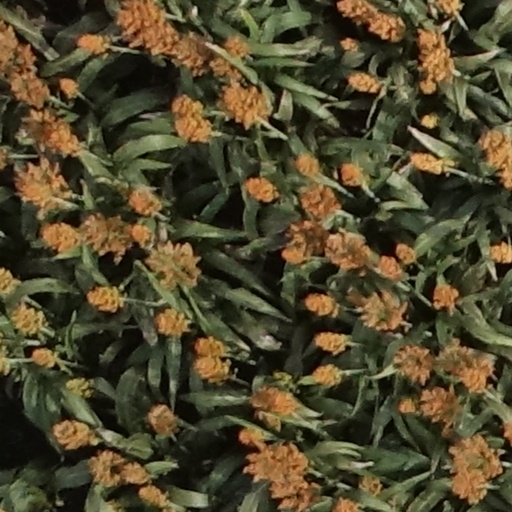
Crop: sorghum